Answer in natural language. Consider the 3D positions of the objects in the scene and not just the 2D positions in the image. Is the centerpoint of  black colour dog bed at a higher height than framed mountain landscape photo? Choose between the following options: yes or no
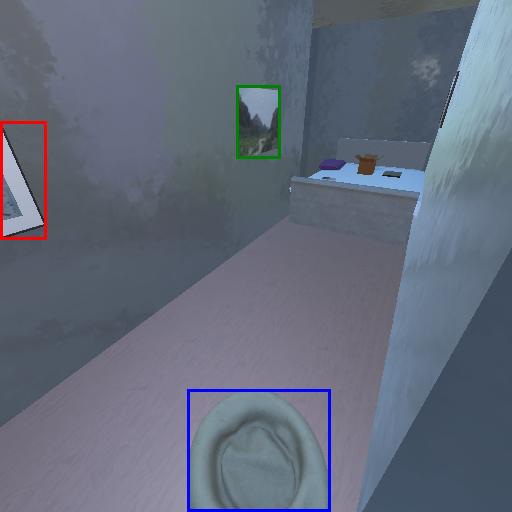
<answer>no</answer>